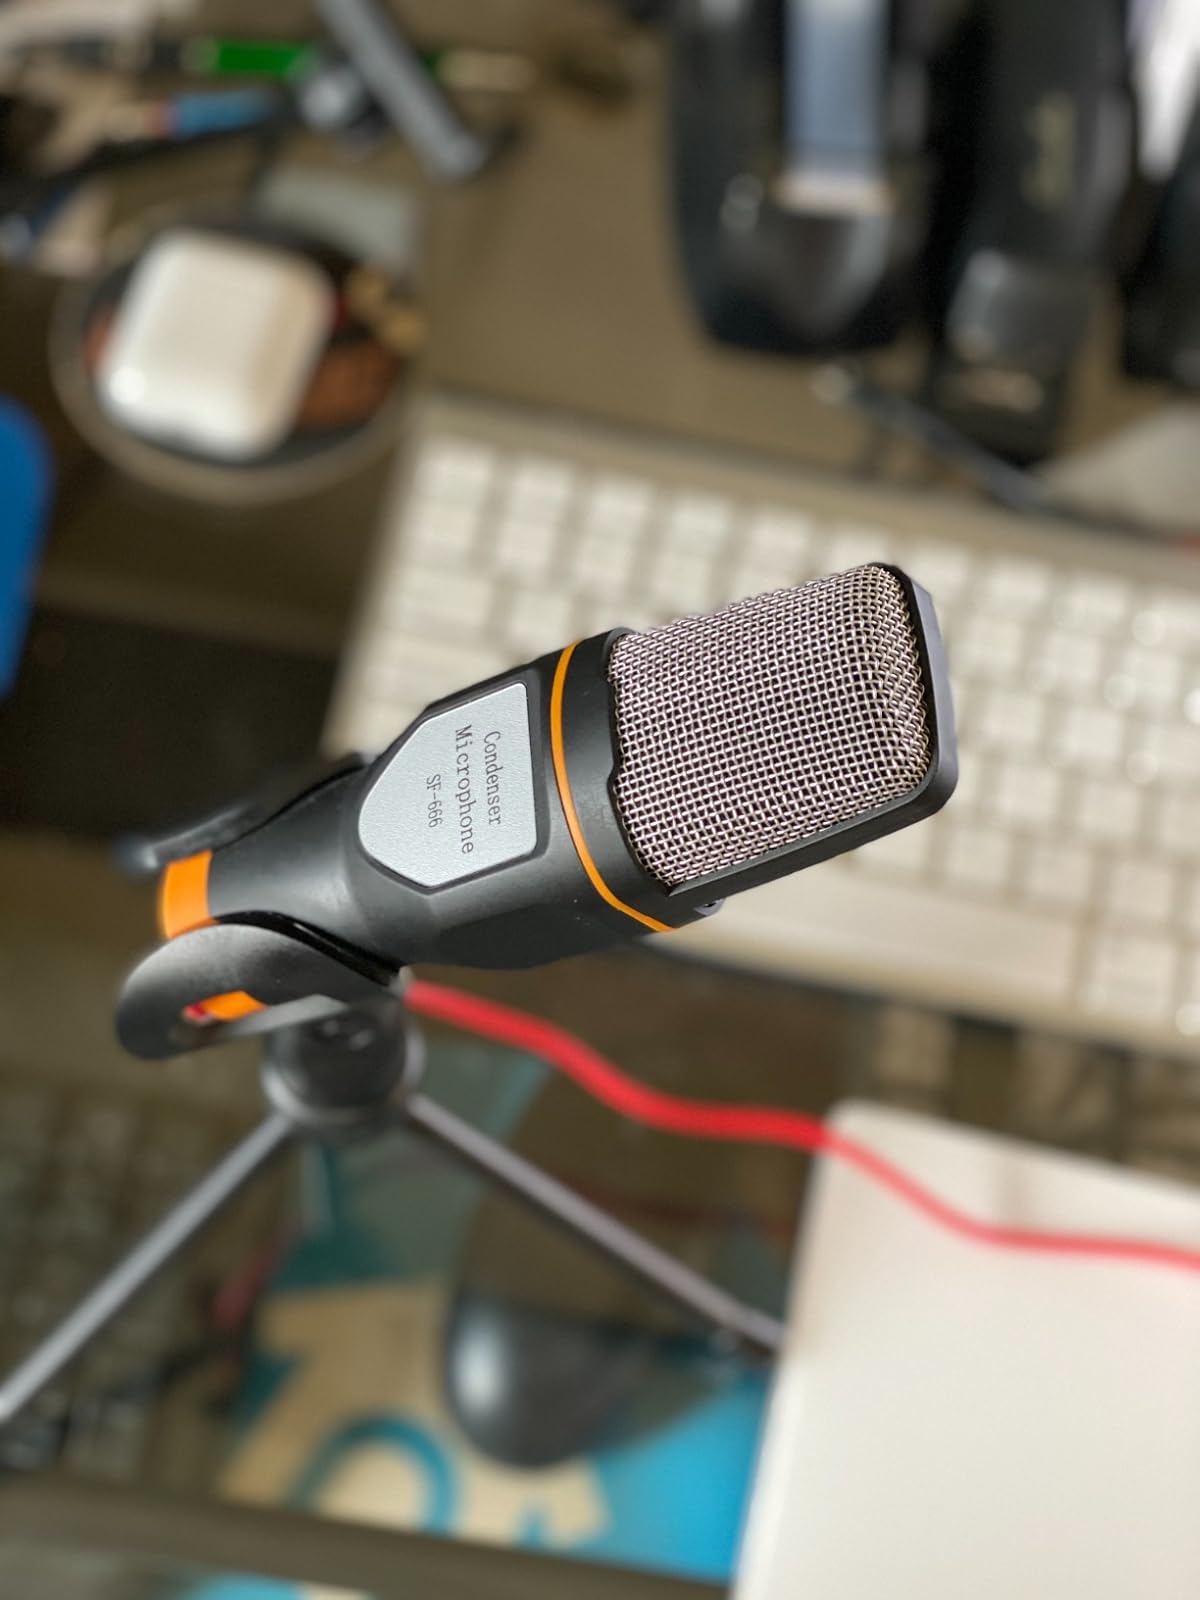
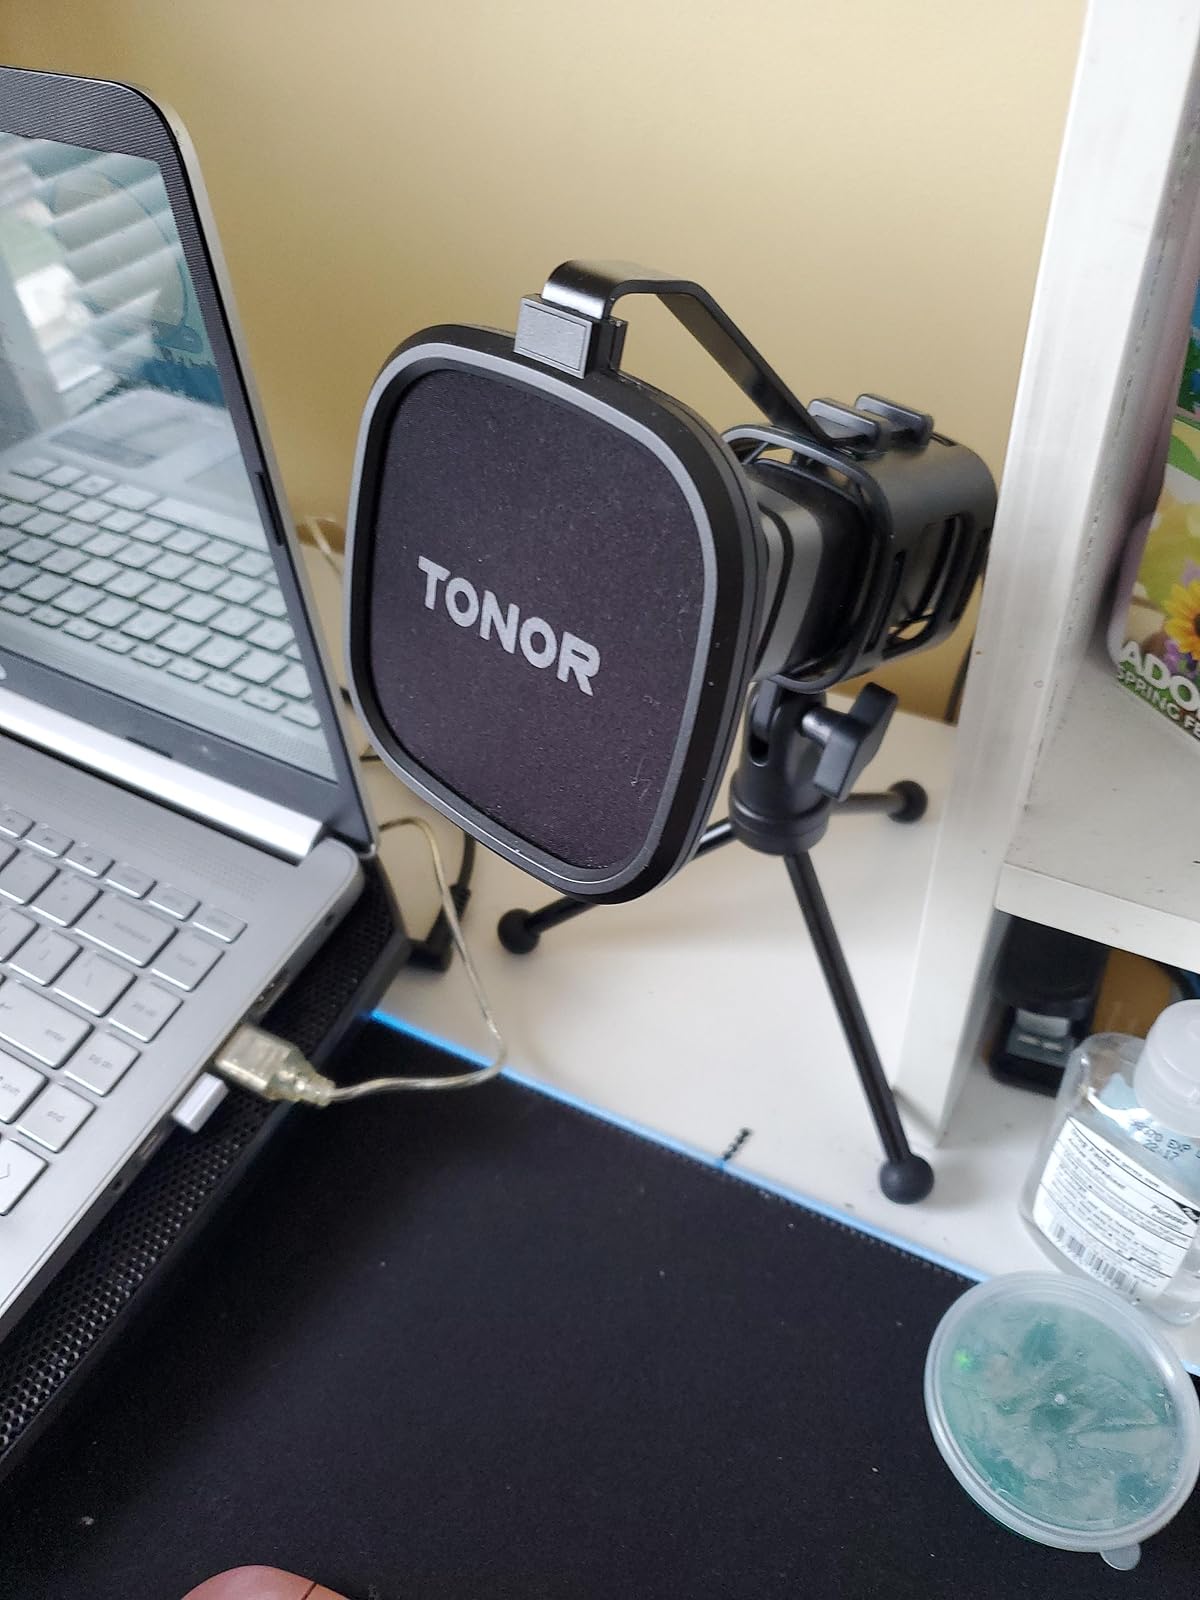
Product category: microphone
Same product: no